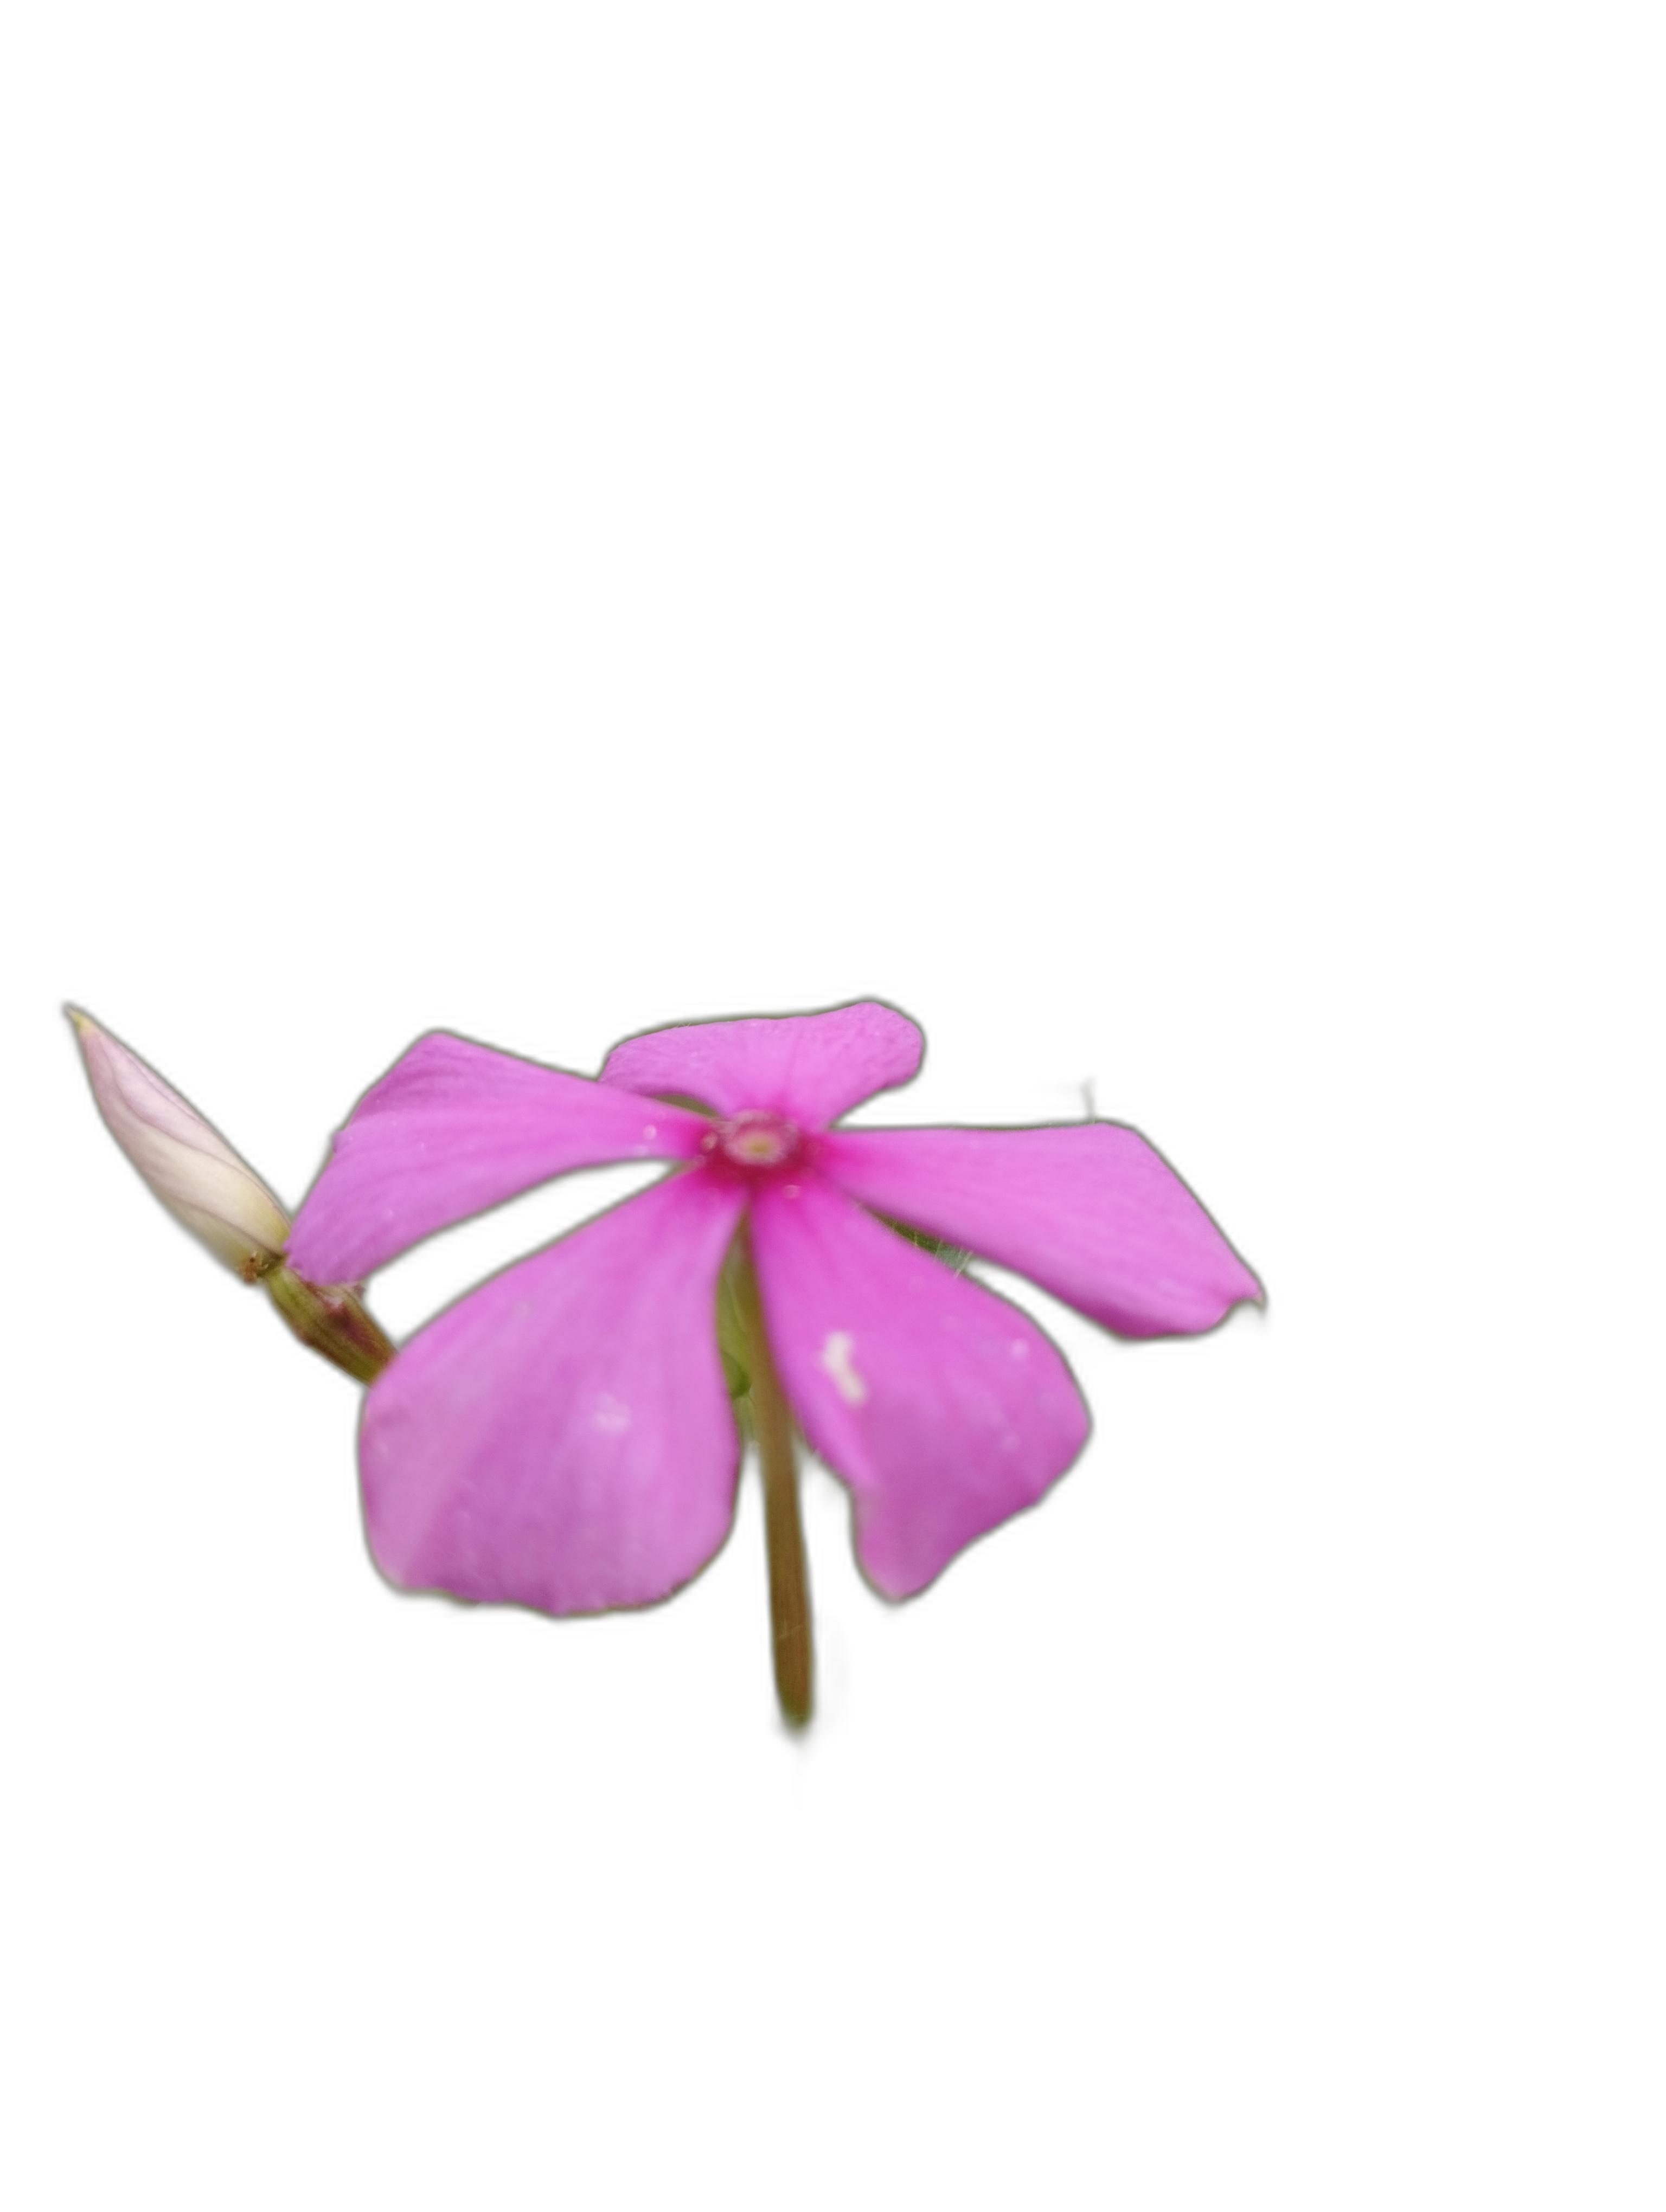
Label: Madagascar periwinkle